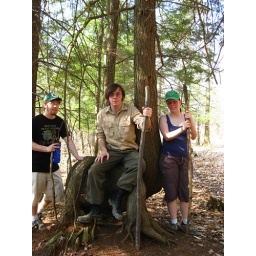
Found a cool throne-looking tree trunk in the forest